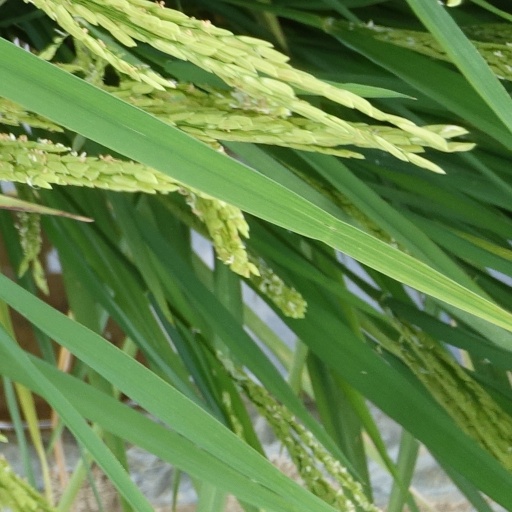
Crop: rice